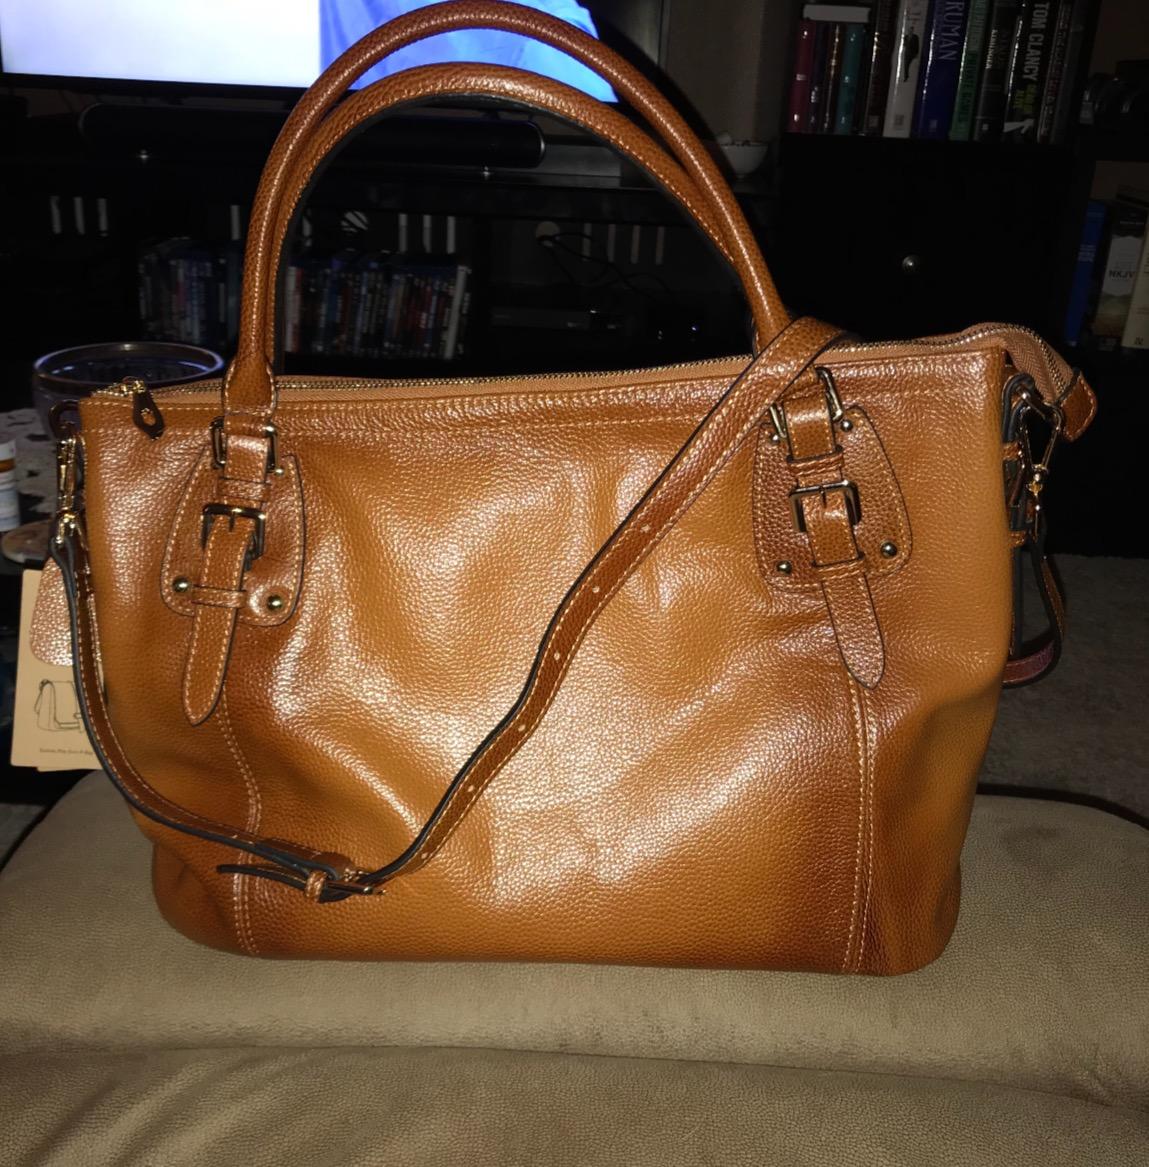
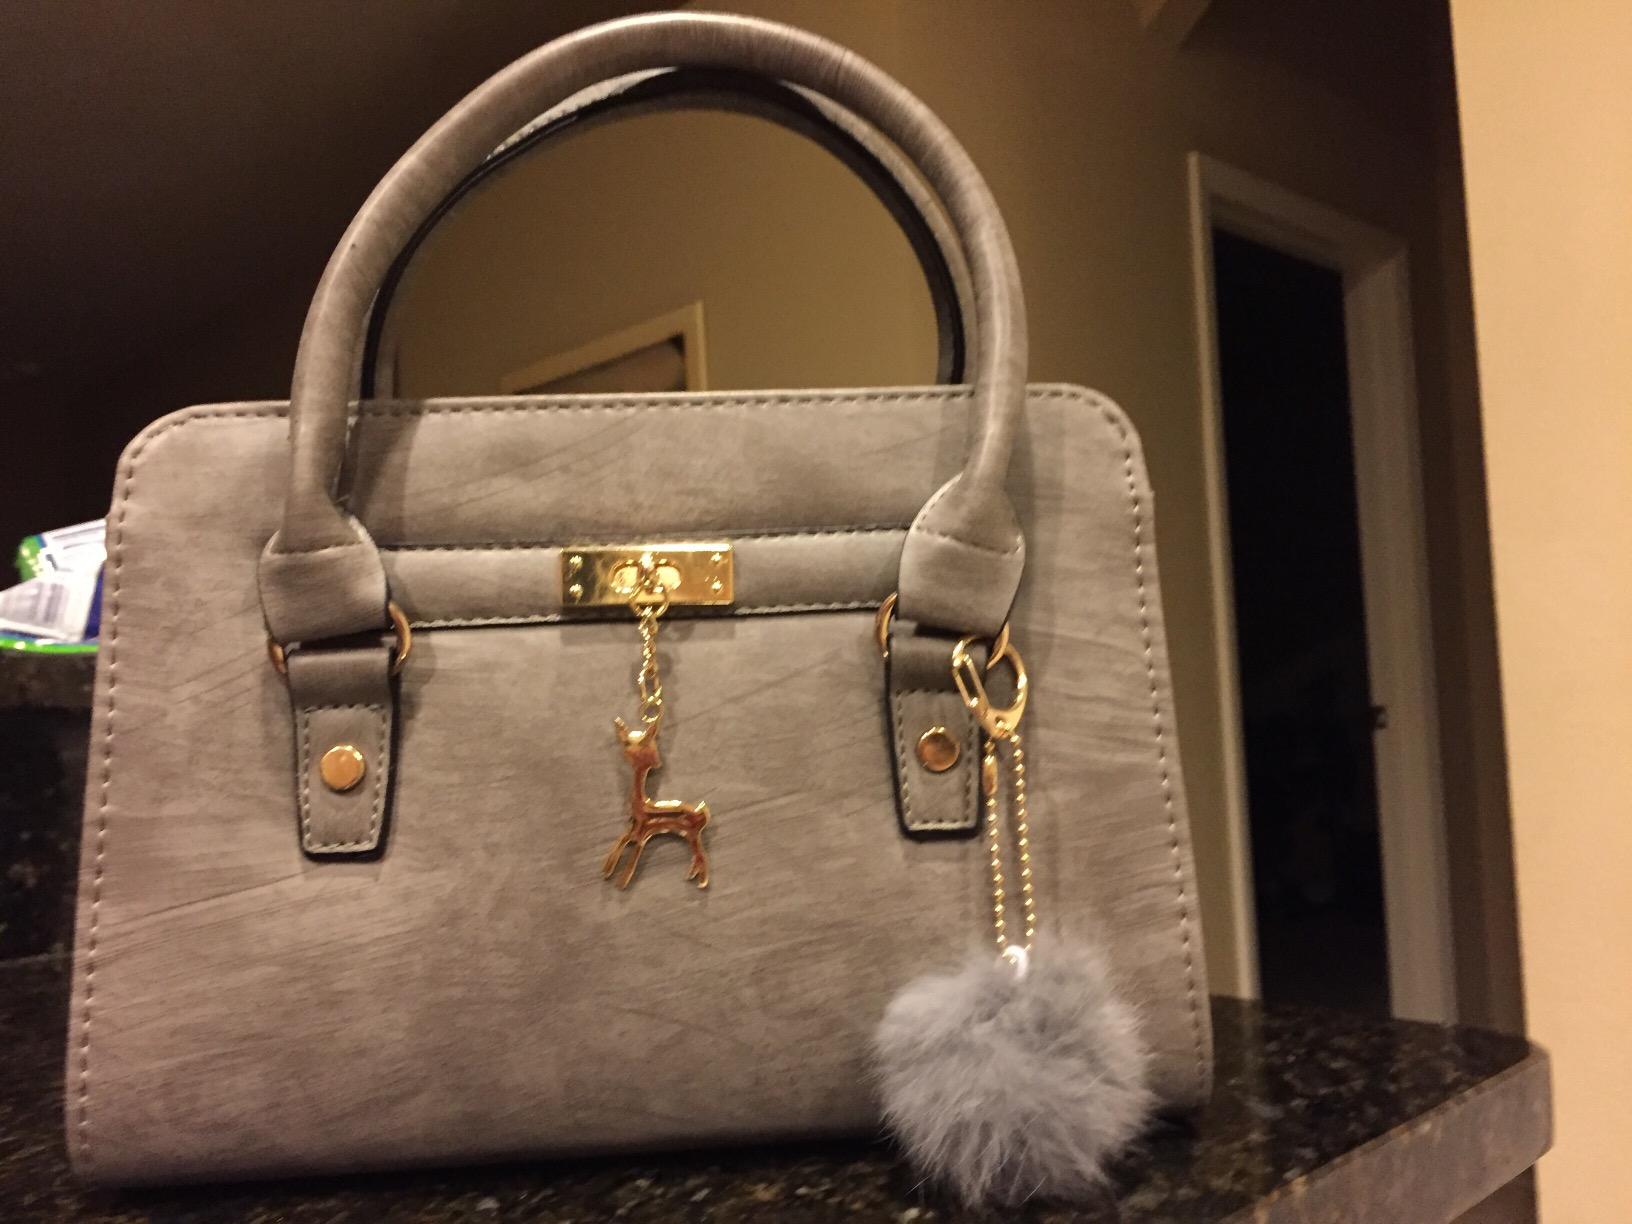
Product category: accessories_handbag
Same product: no